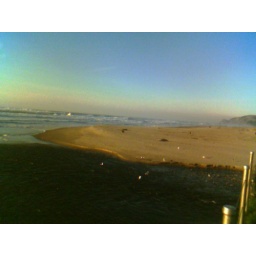
the d river is the shortest river in the world, a sign says so